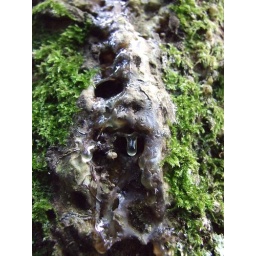
Resin dripping from a face shaped bit in a tree